Oliver Perry Temple

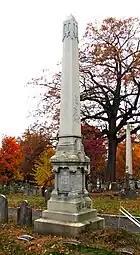
Temple family obelisk at Old Gray Cemetery

After the war, Temple quickly formed a new law firm with Samuel A. Rogers and James Deaderick. In 1866, he was appointed chancellor of Tennessee's Eighth Chancery District, succeeding Samuel R. Rodgers, who had died. In 1870, he was moved to the Second Chancery District, where he served as chancellor until 1878. Temple's annual income of more than $13,000 was the highest reported in the 1870 census in Knox County, edging out the partners of the wholesaling giant, Cowan, McClung and Company. He lost much of his fortune during the Panic of 1873, however.